Impact of the COVID-19 pandemic on long-term care facilities

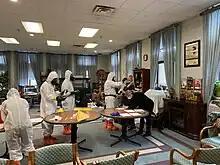
West Virginia National Guard assist nursing home staff with pandemic

The death rate in care homes accelerated in April. Beginning 29 April, health secretary Matt Hancock said the government would begin daily reports of separate statistics for these facilities. This announcement was made after 4,343 deaths were reported in care homes between April 10–24; half of those deaths occurred during the last five days of the period.